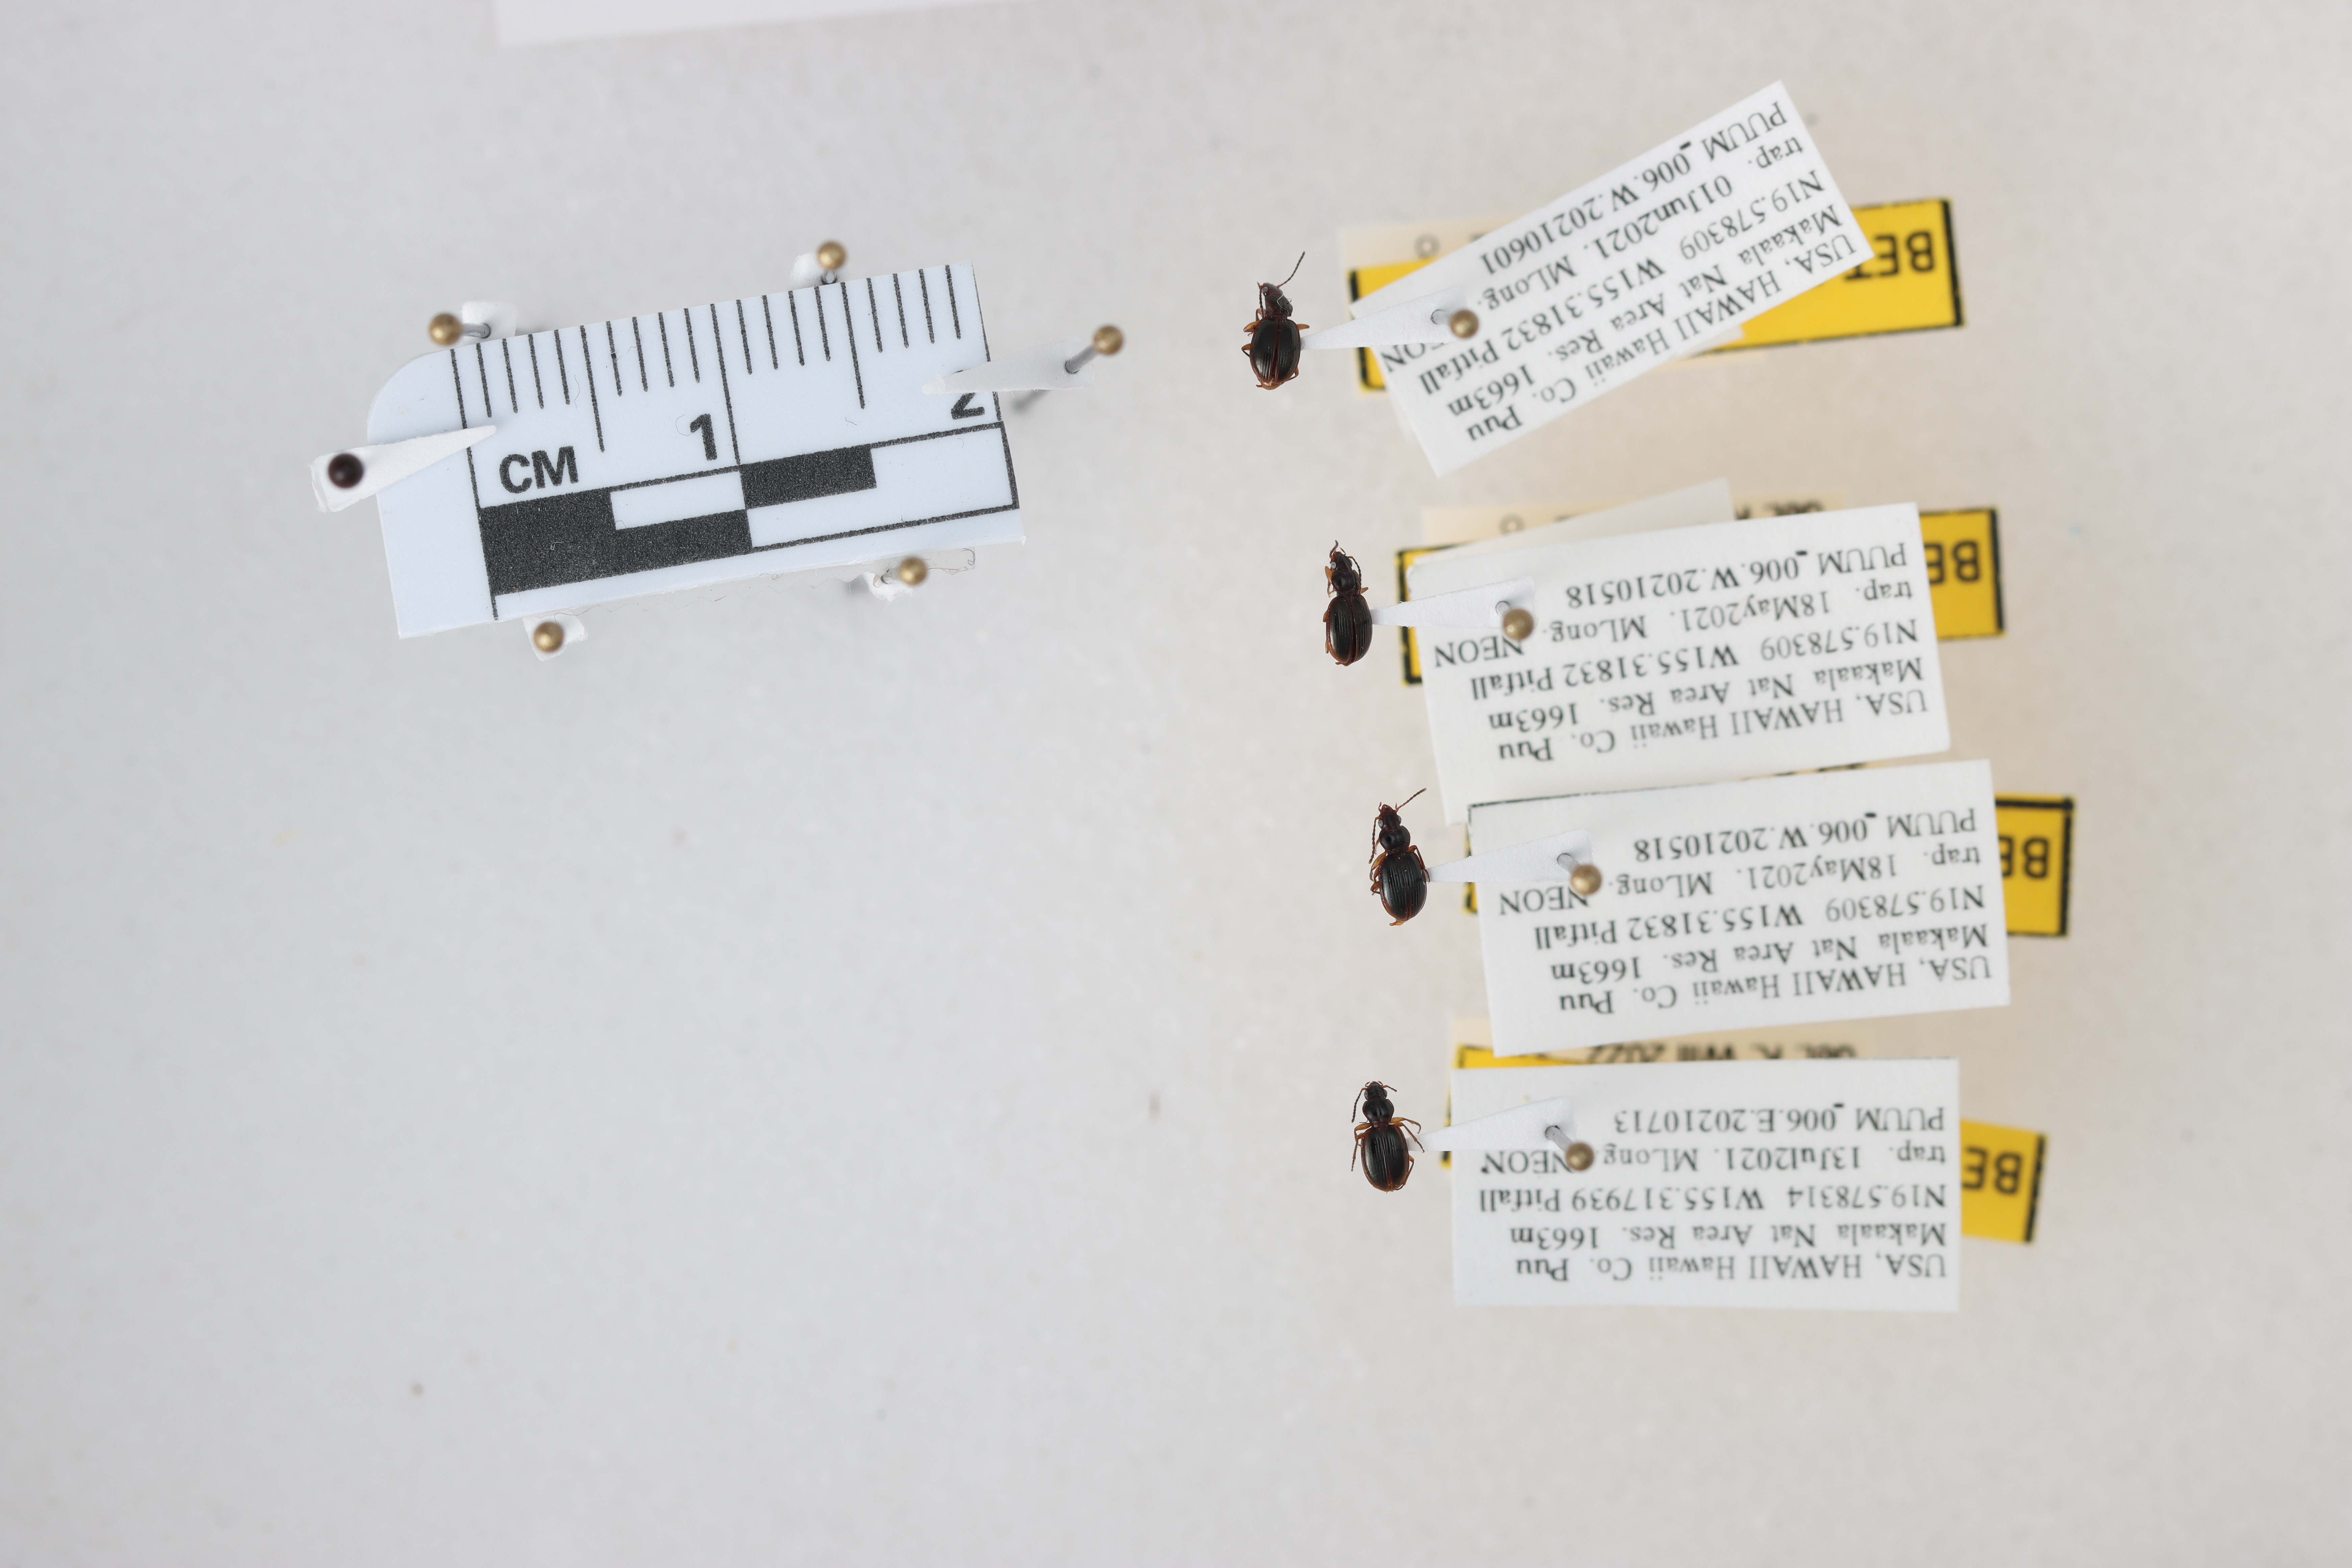
Beetle 1 — elytra length: 0.242 cm, elytra max width: 0.172 cm, basal pronotum width: 0.092 cm

Beetle 2 — elytra length: 0.25 cm, elytra max width: 0.165 cm, basal pronotum width: 0.077 cm

Beetle 3 — elytra length: 0.247 cm, elytra max width: 0.176 cm, basal pronotum width: 0.078 cm

Beetle 4 — elytra length: 0.242 cm, elytra max width: 0.175 cm, basal pronotum width: 0.075 cm